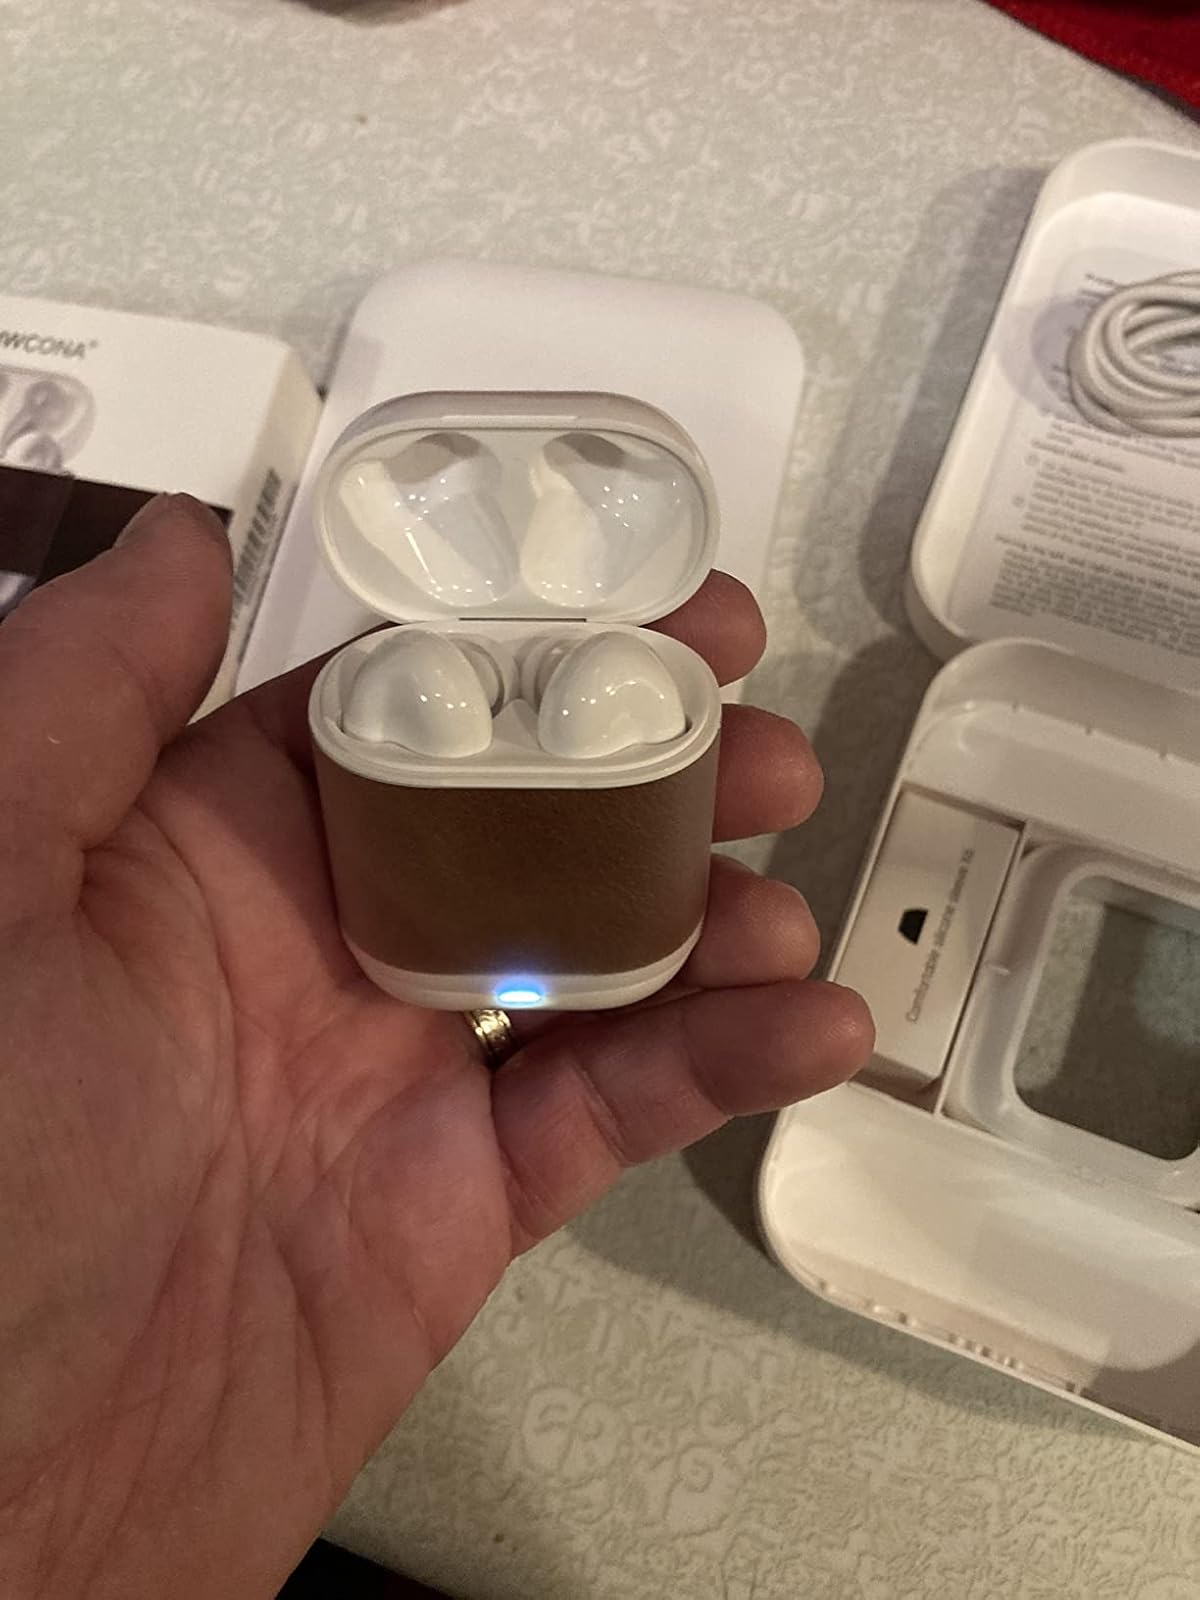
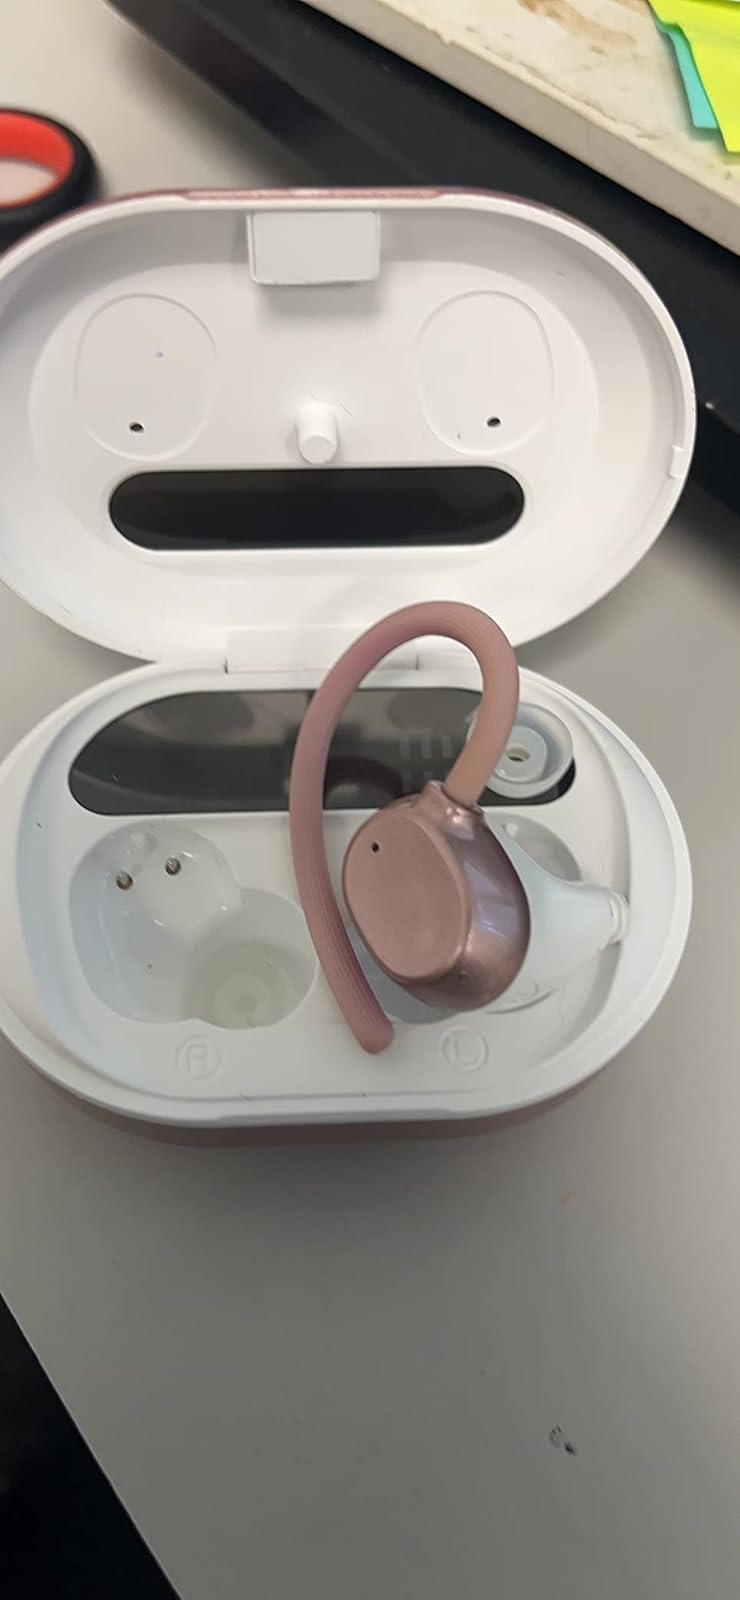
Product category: earbuds
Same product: no